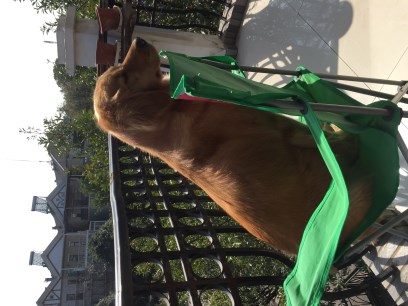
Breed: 5355-n000126-golden_retriever